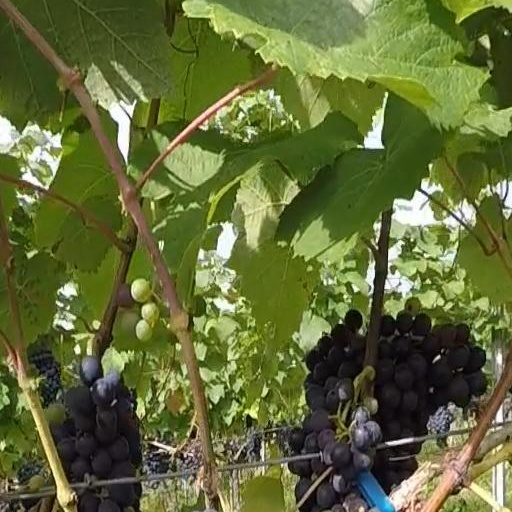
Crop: grape